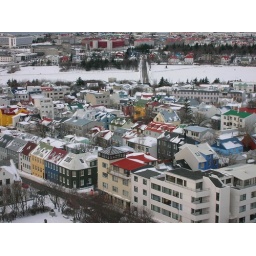
The big white field is in fact a lake